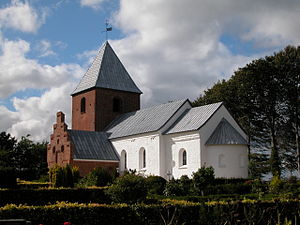
Skivholme Kirke
'Skivholme Kirke'
Skivholme Kirke ligger på bakken mellem Herskind og Skivholme. Kirken der er opført af kamp og frådsten mellem 1050-1250, består af et romansk kor og skib, hvortil der i senmiddelalderen er føjet et våbenhus i munkesten i syd og et tårn i vest samt i 1899 en apsis til erstatning for den romanske, som blev nedrevet 1801. Korets nuværende skikkelse skyldes en senromansk ombygning, der også må have omfattet den oprindelige apsis. Kirkeklokken er fra 1613. tårn er opført inden 1503, idet kalkmalerierne fra dette år også dækker den runde tårnarkade. Det tre stokværk høje tårn er rejst af røde munkesten og rå kamp indvendig i tårnrummet. Syd- og vestfacaderne er skalmuret 1896. Syd- og vestfacaderne er skalmuret 1896. 2006 blev kirken skifertag erstattet med et blytag.